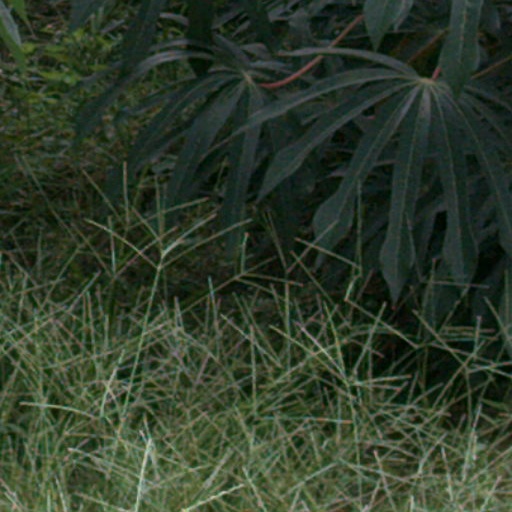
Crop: cassava